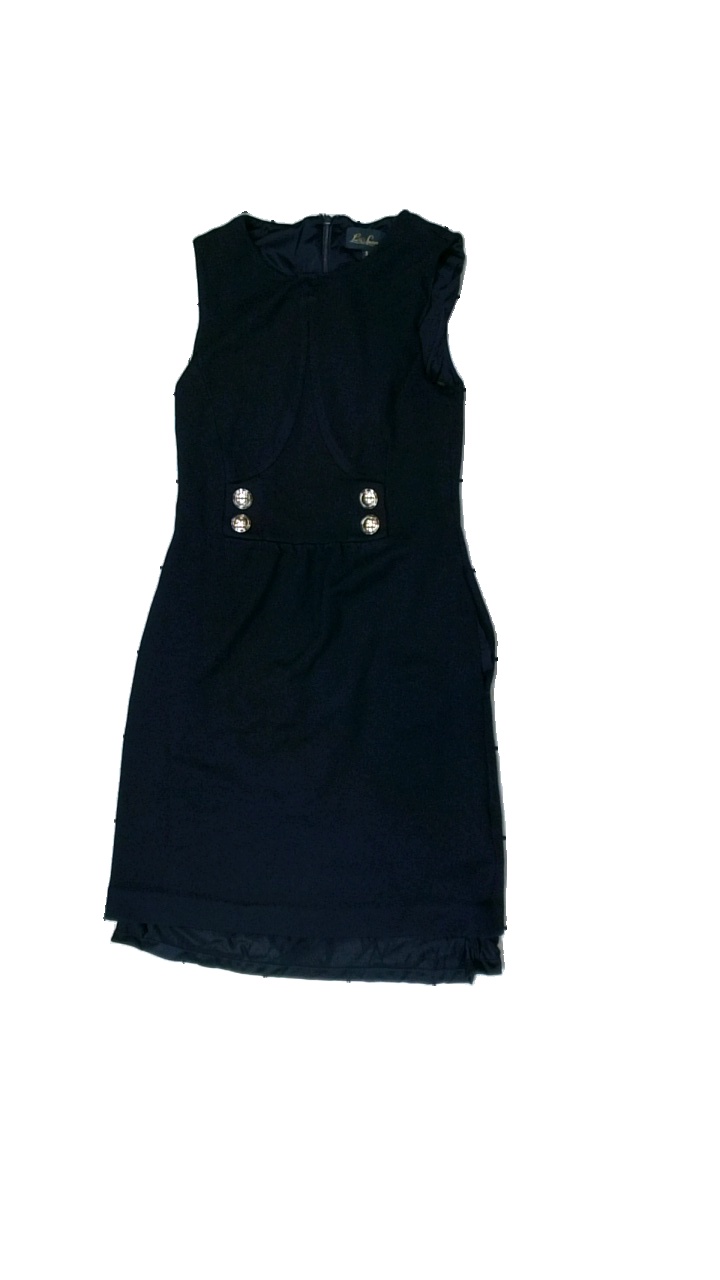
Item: Dress (Ladies)
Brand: Luisa Spagnoli
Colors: Blue
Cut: Regular
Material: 77% wool 23% acrylic
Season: All
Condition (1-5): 5
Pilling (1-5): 5
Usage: Reuse
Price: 50-100